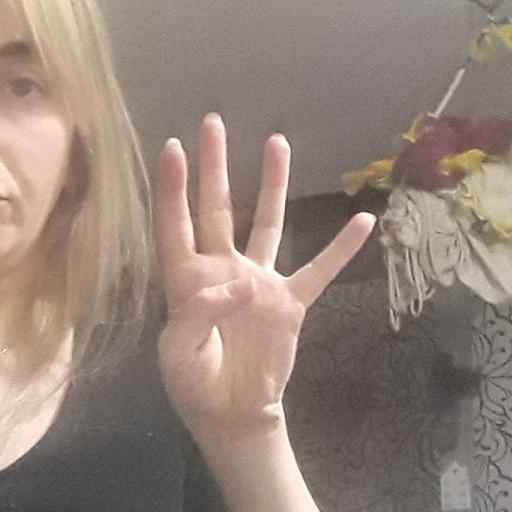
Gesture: four